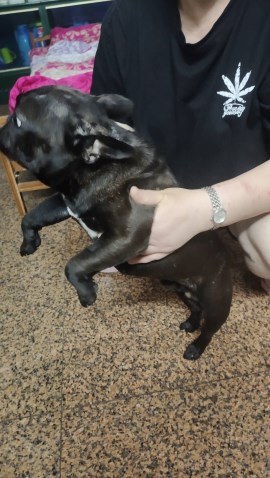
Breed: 1121-n000002-French_bulldog